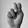
ASL letter: N